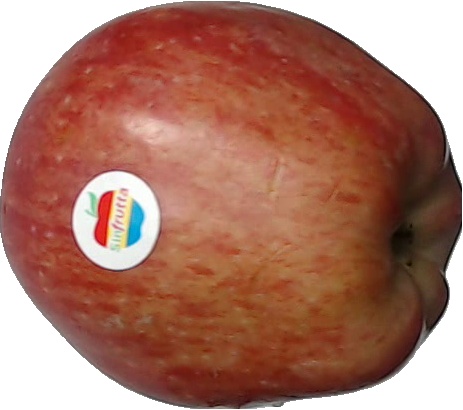
Label: apple_red_1